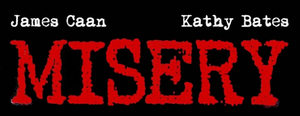
Misery est un film américain réalisé en 1990 par Rob Reiner. C'est l'adaptation du roman du même nom de Stephen King.